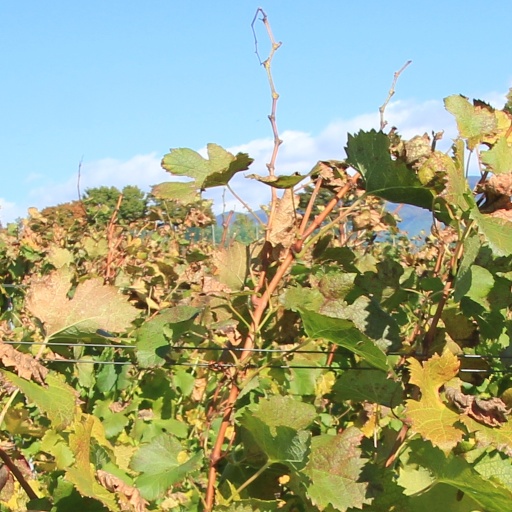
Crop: grape